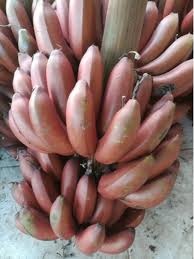
Label: banana